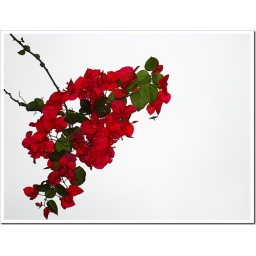
A bird over the flower